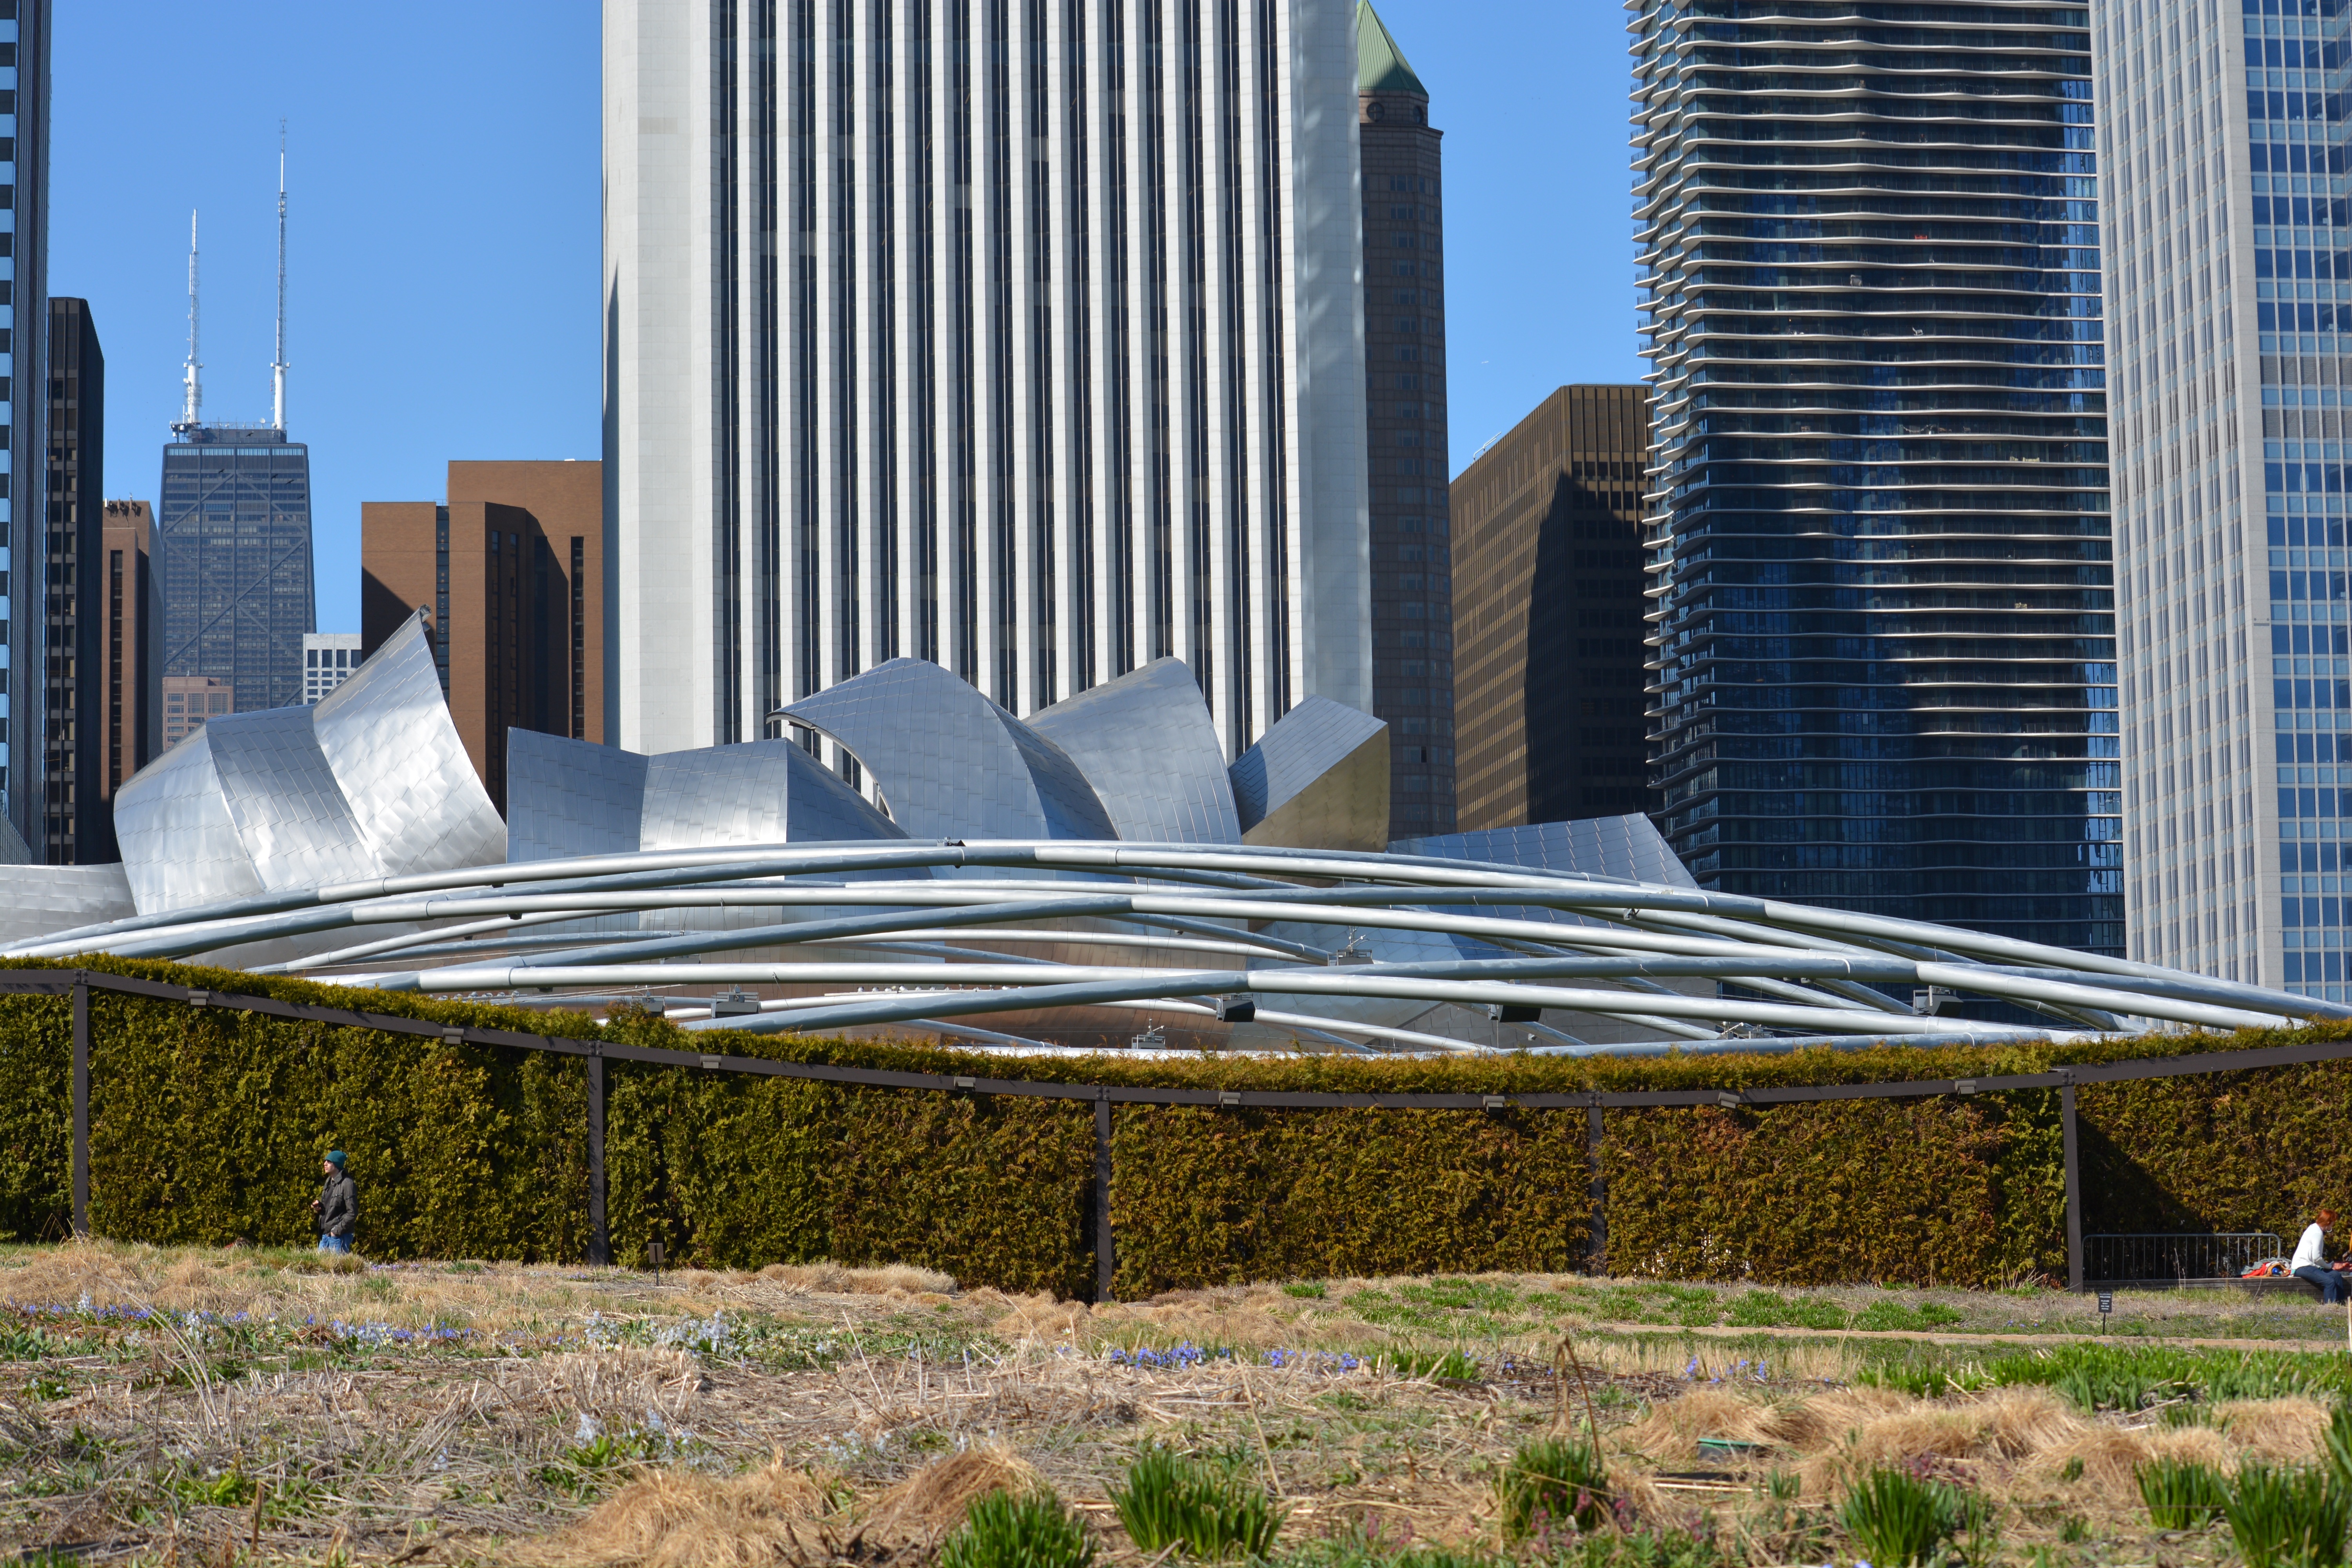
architecture, structure, skyline, building, city, skyscraper, urban, cityscape, downtown, landmark, chicago, facade, tower block, illinois, headquarters, urban area, human settlement